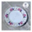
Label: plate